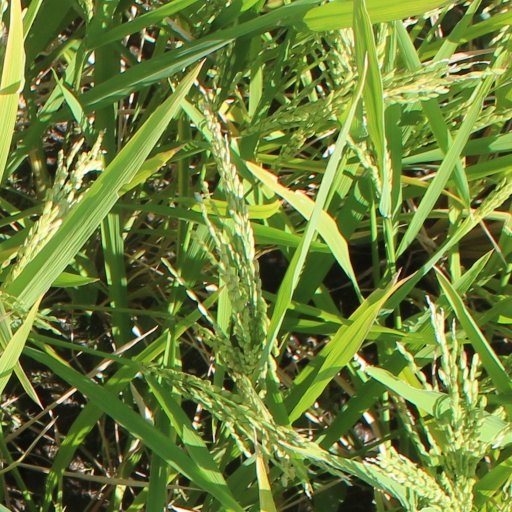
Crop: rice